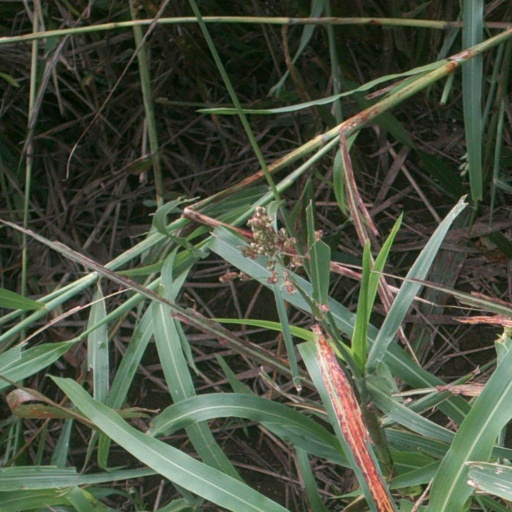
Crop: sorghum